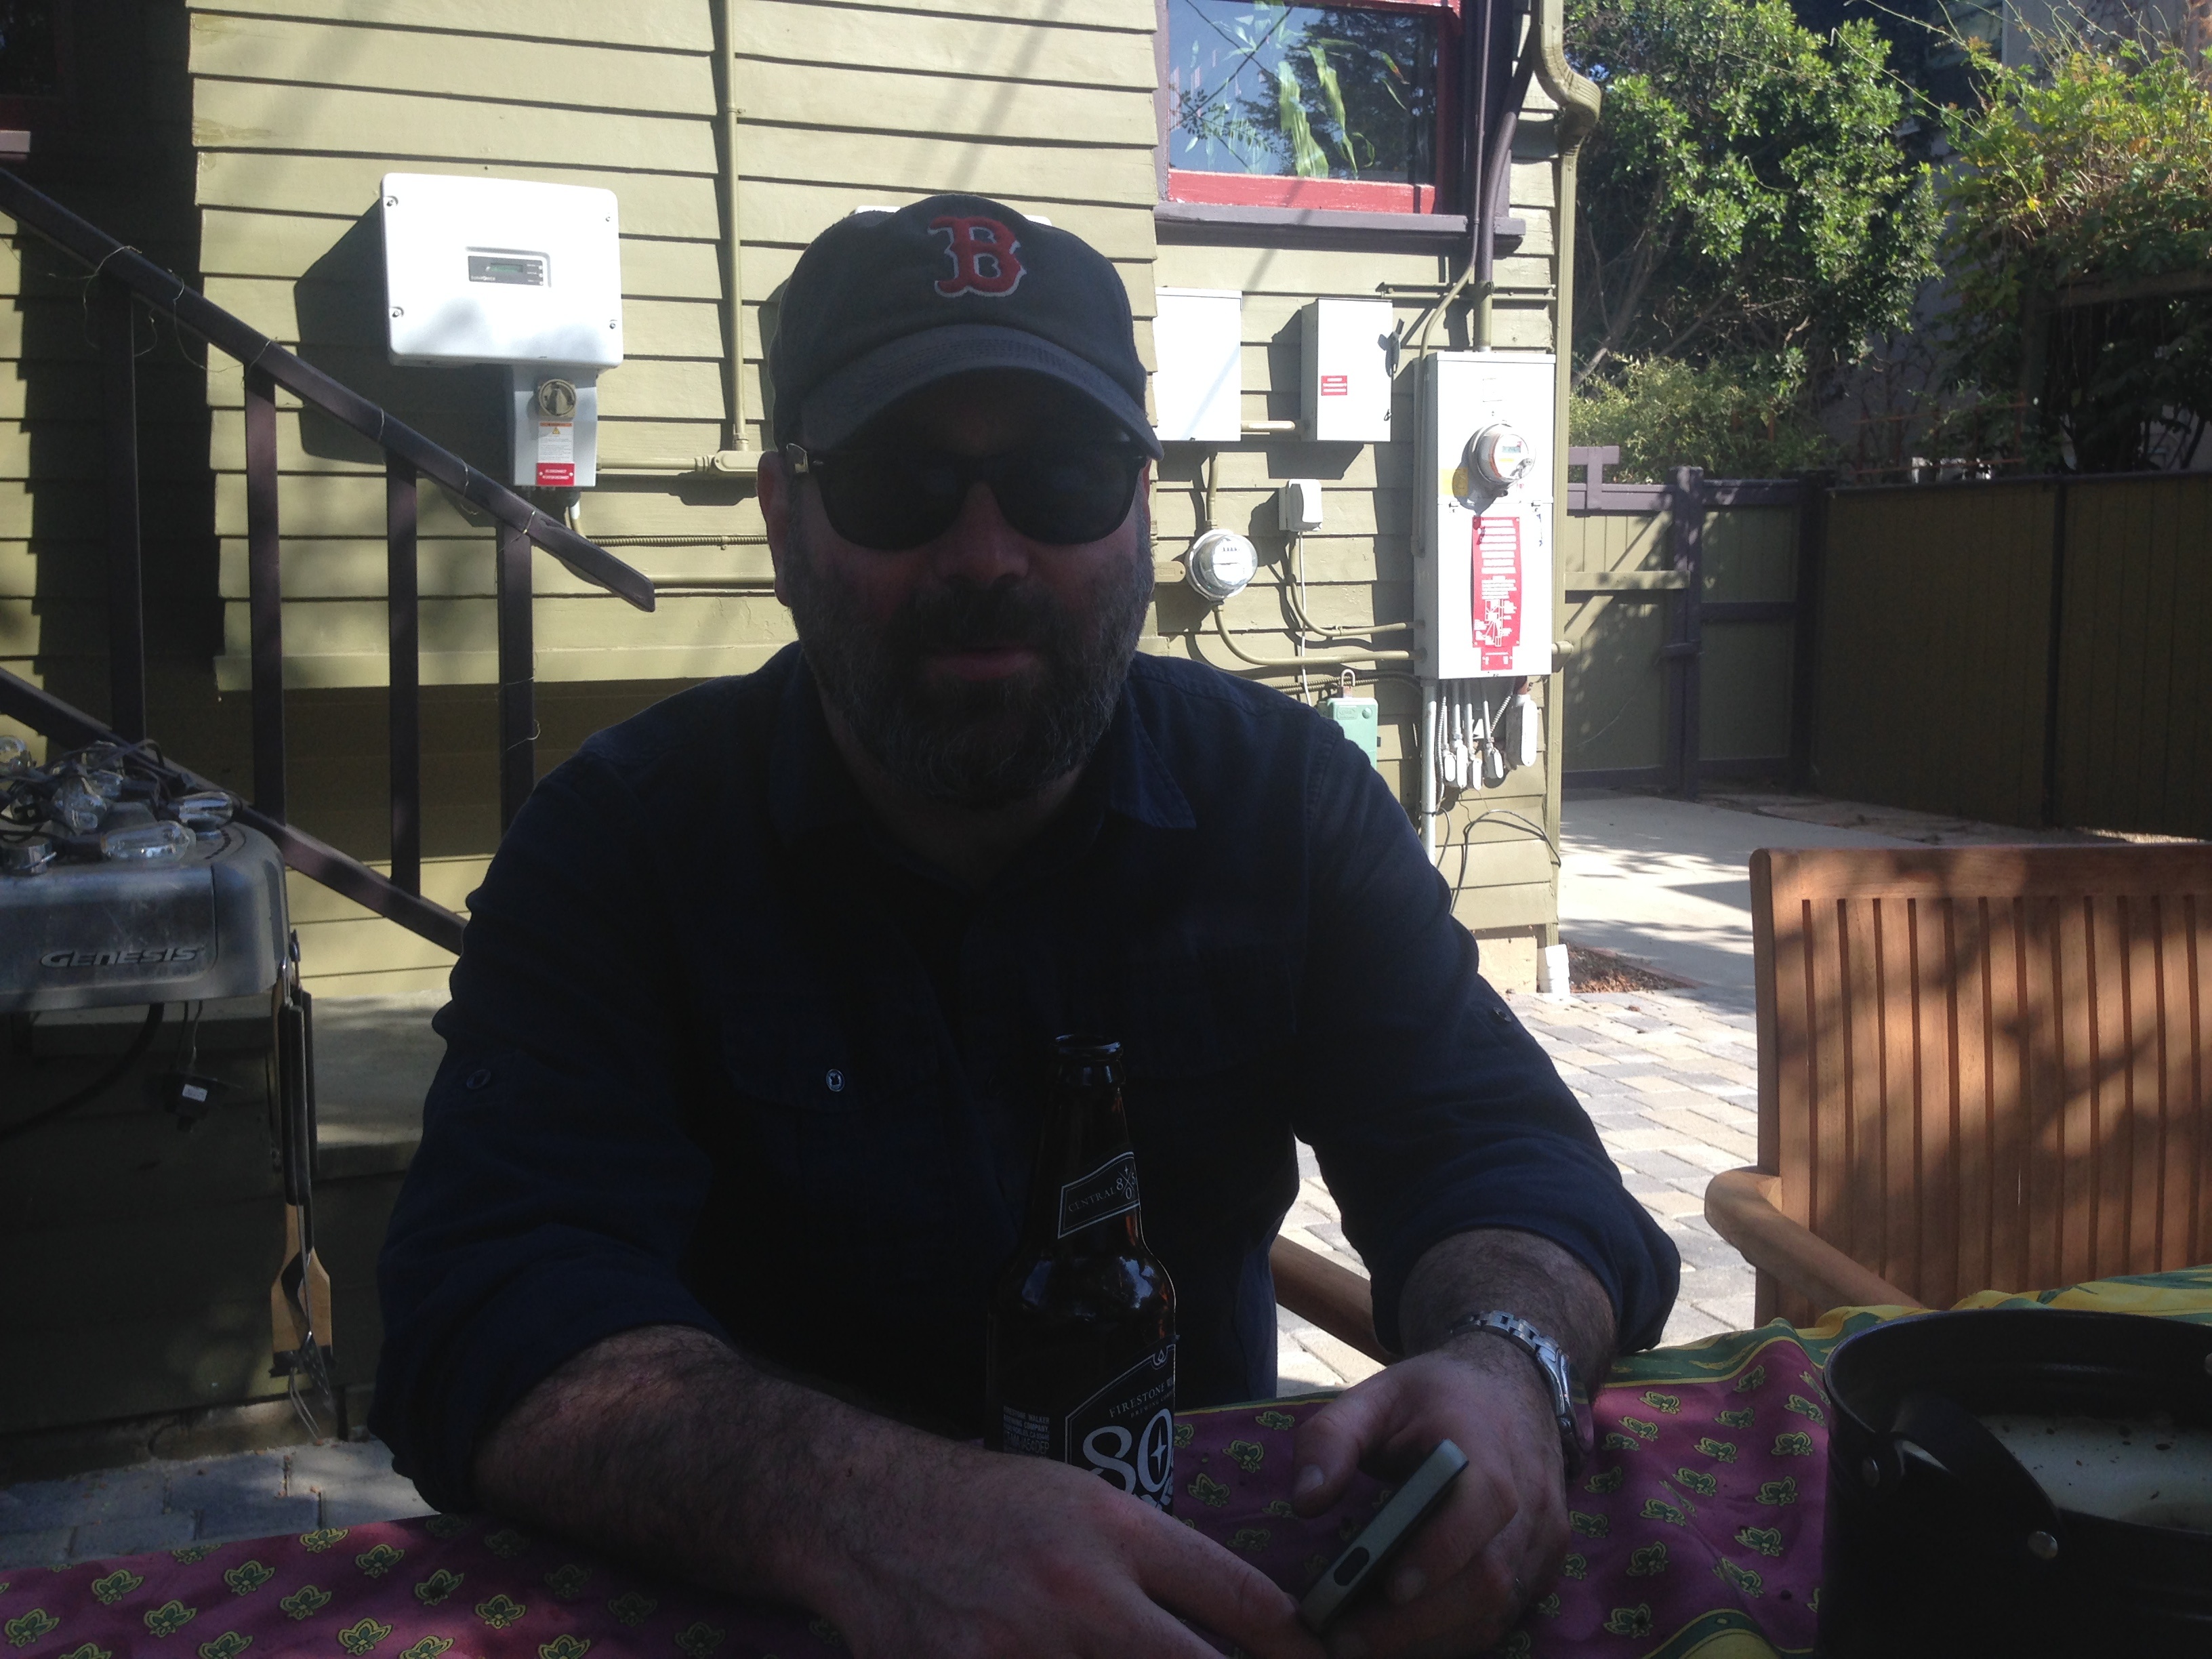
day, image